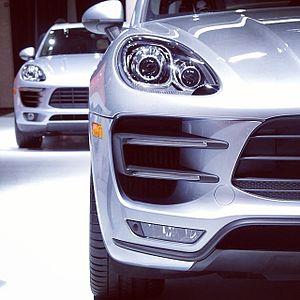
Bouclier avant du Porsche Macan Turbo, avec le Macan S en arrière-plan. Pris au ""North American International Auto Show"" (Salon de Detroit) et publié par Motorblog.com.
La Porsche Macan est un SUV compact du constructeur allemand Porsche, lancé en 2014. Basé sur la Audi Q5, il a une taille légèrement inférieure au Cayenne. Il se décline en cinq versions : Macan « standard », S, S Diesel, GTS et Turbo.